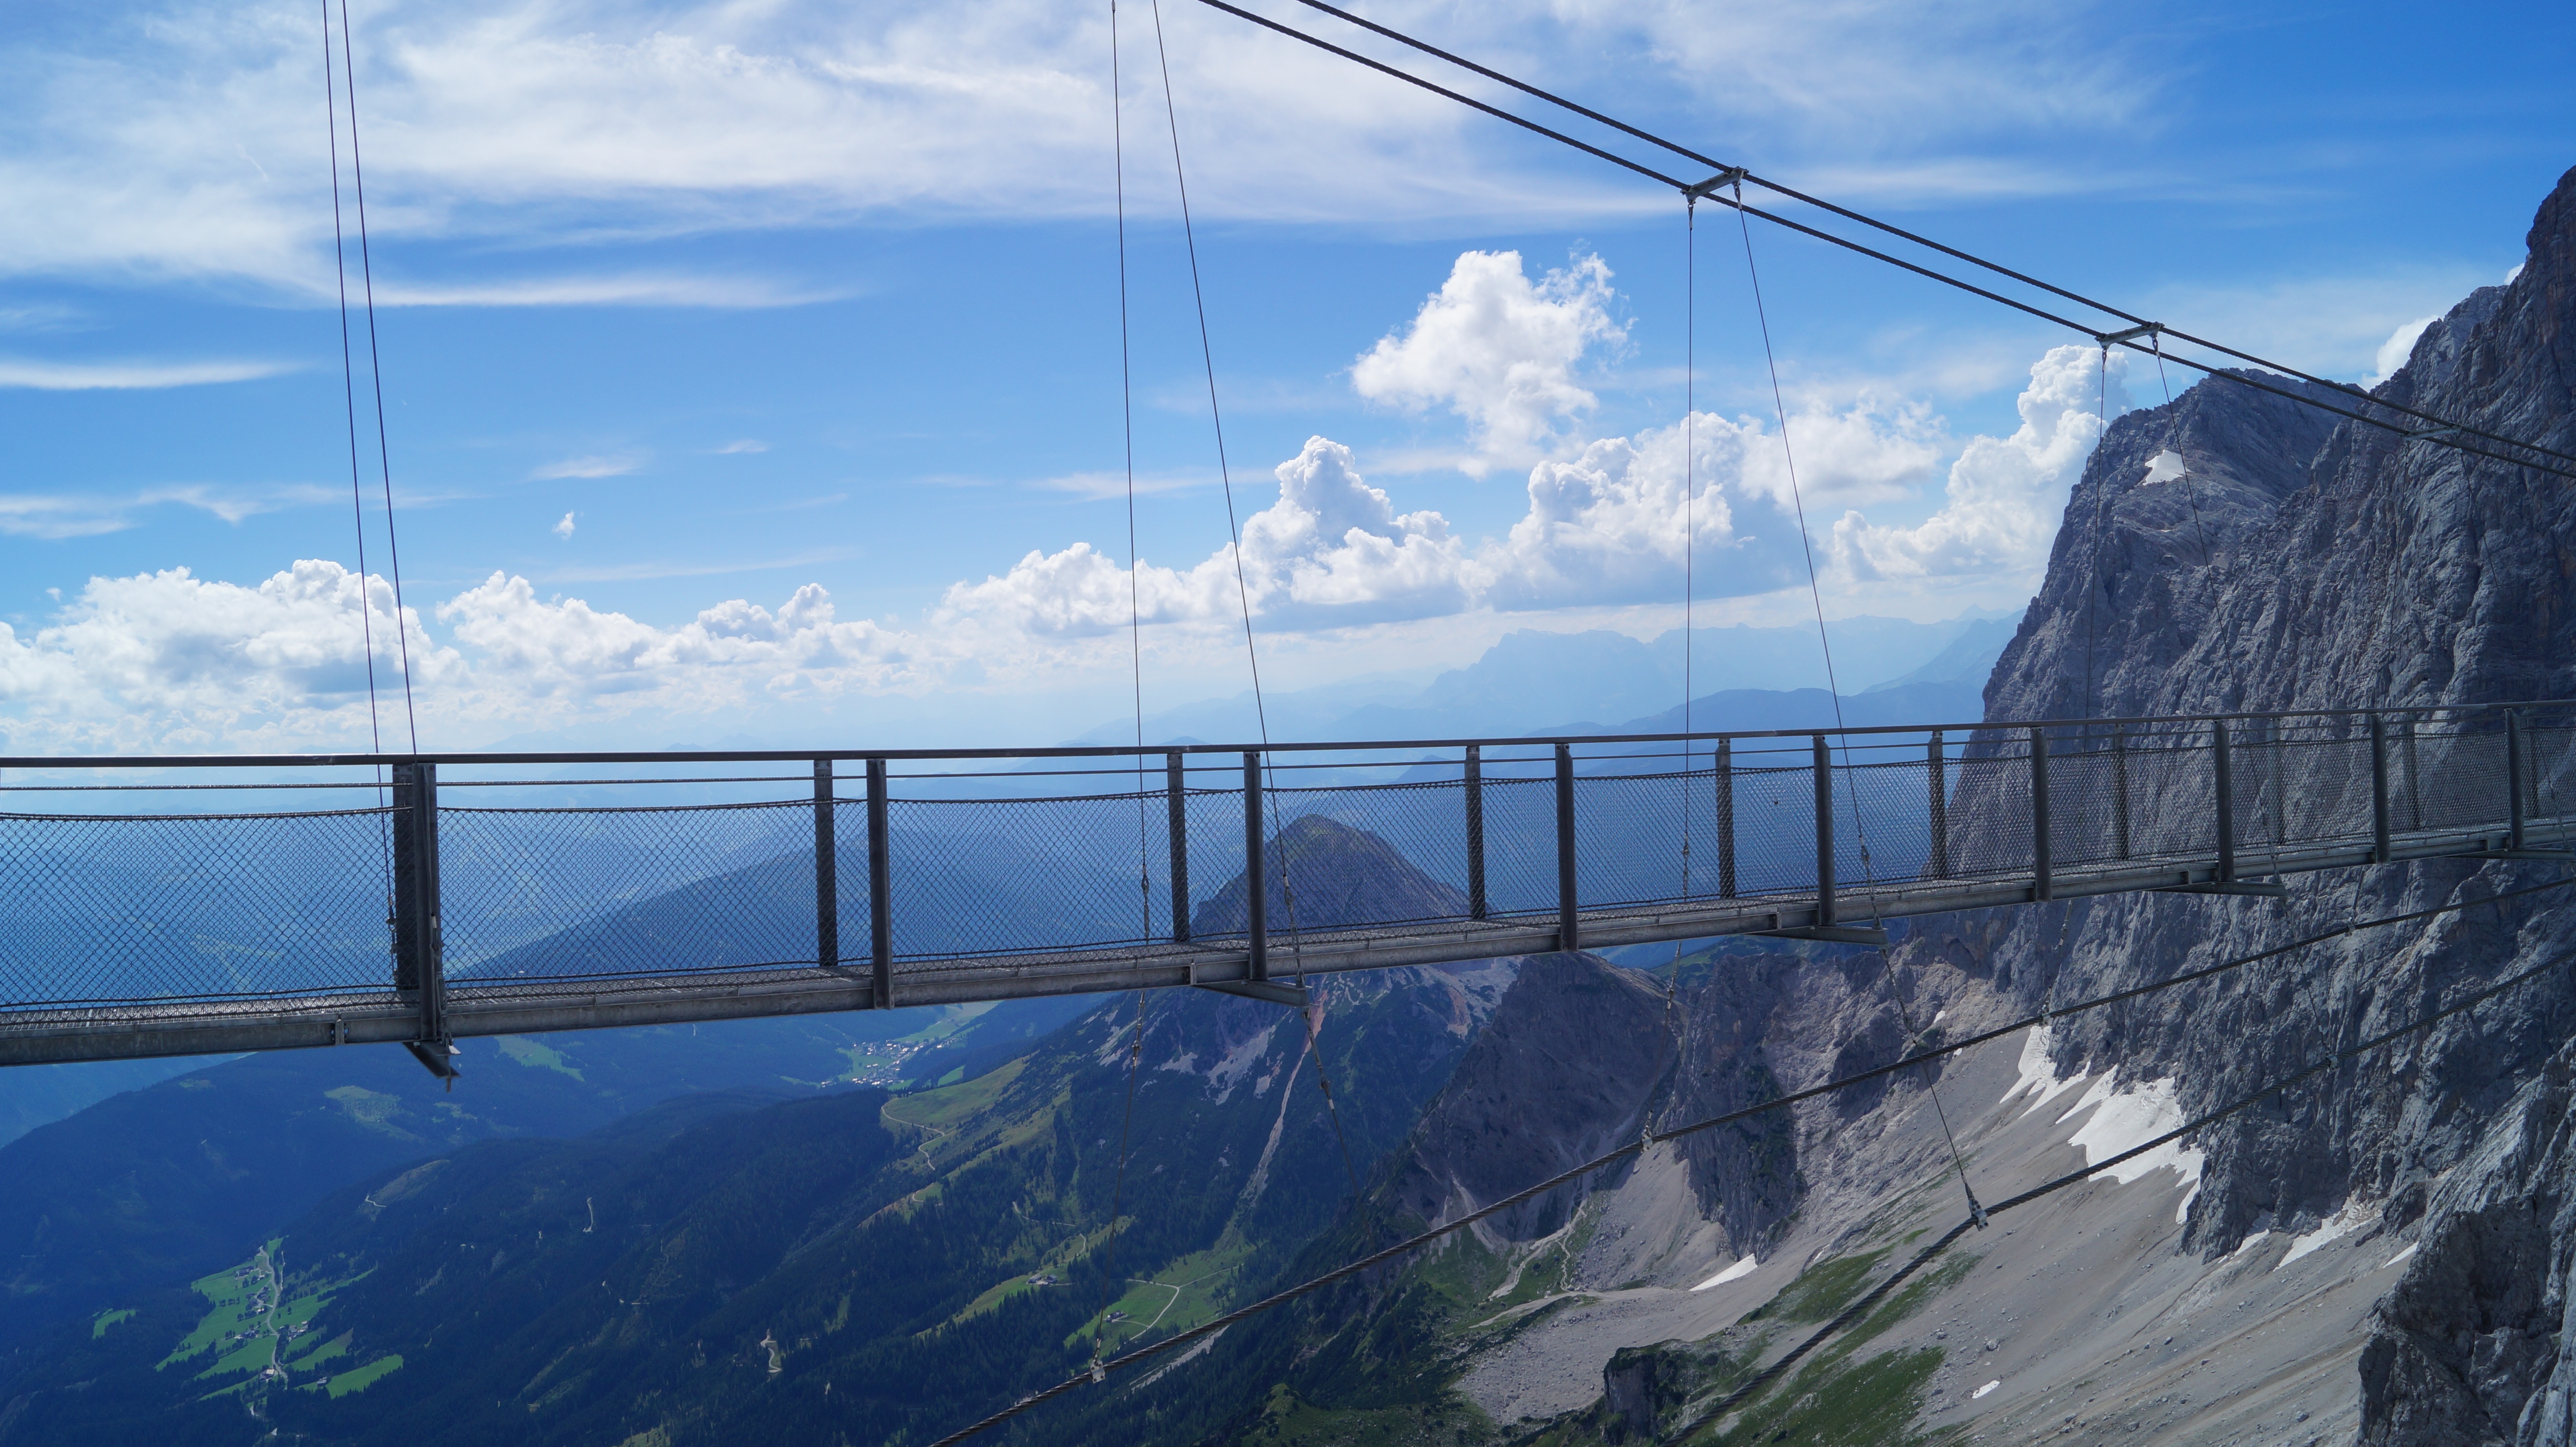
nature, horizon, mountain, sky, bridge, mountain range, reflection, scenic, blue, freedom, blue sky, austria, clouds, mountains, beautiful, nice weather